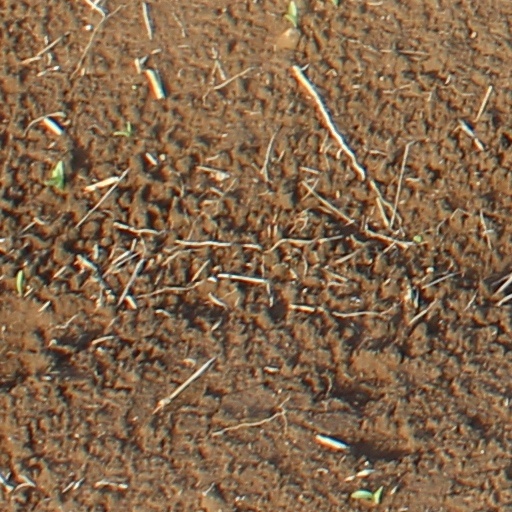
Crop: wheat